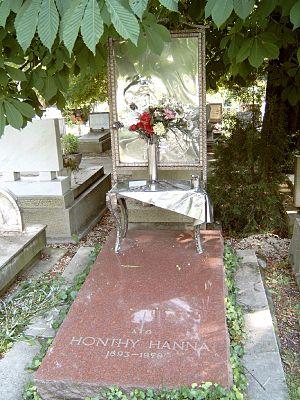
Hanna Honthy fut une chanteuse d'opéra et une actrice hongroise.